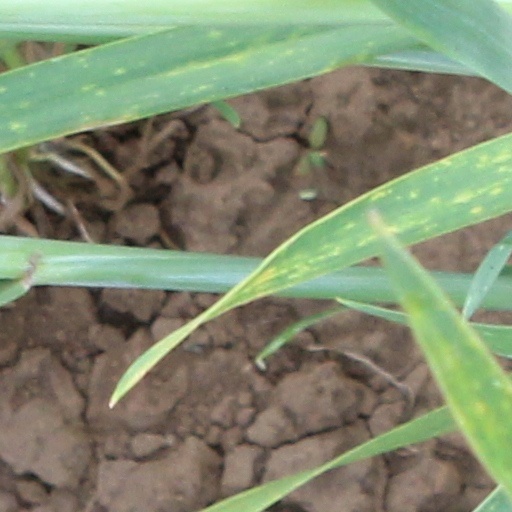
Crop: wheat